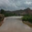
Label: road